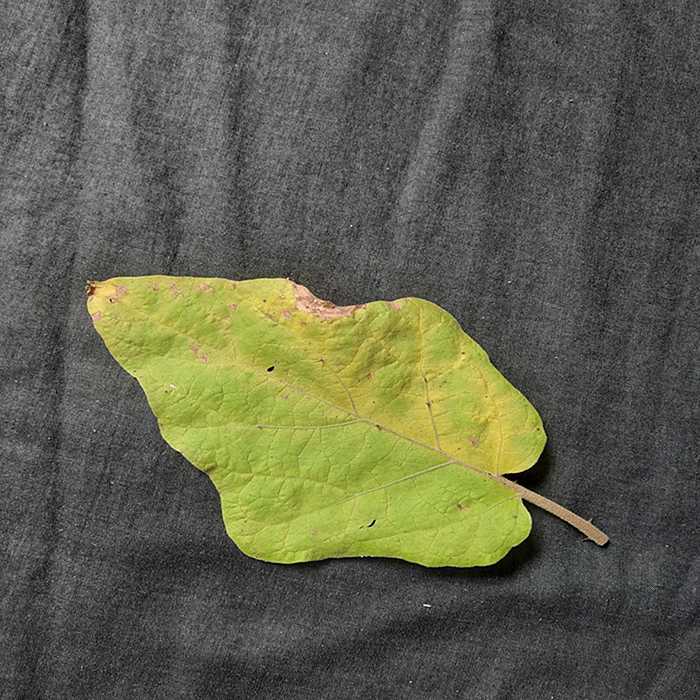
Plant: Eggplant
Label: Eggplant verticillium wilt